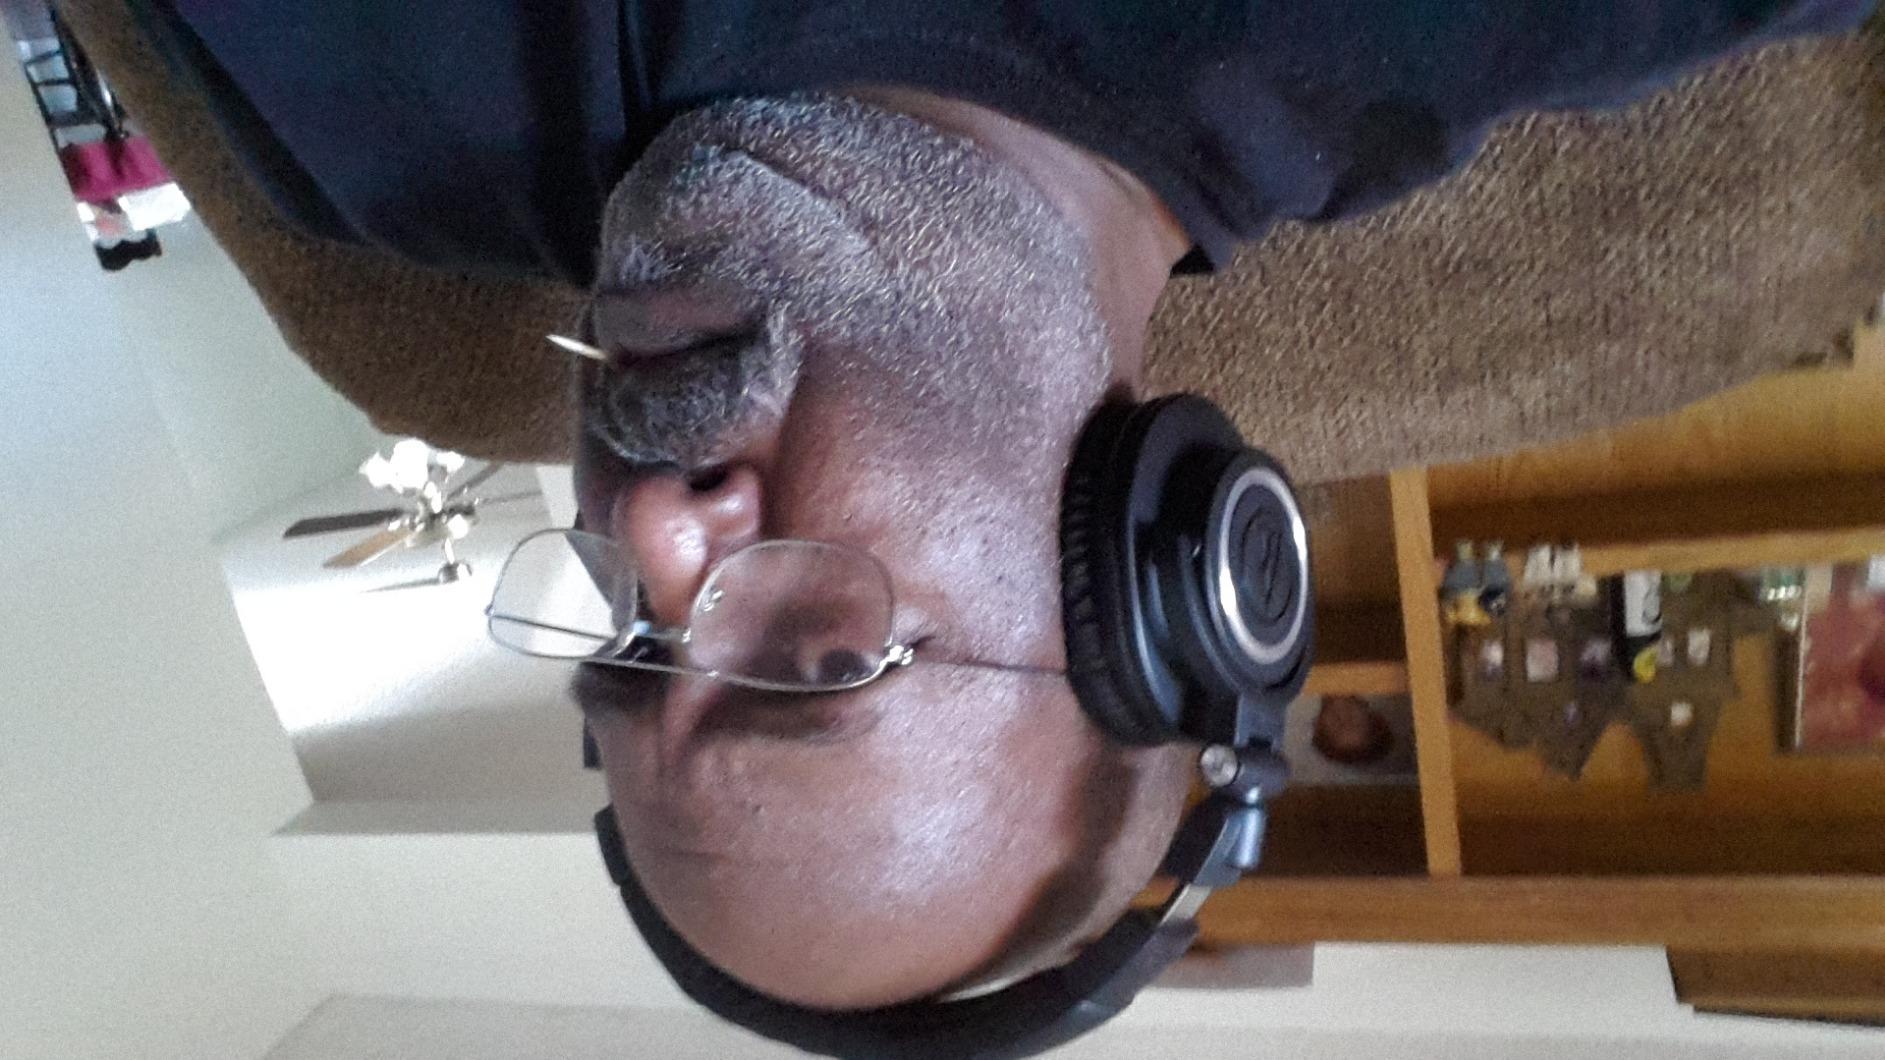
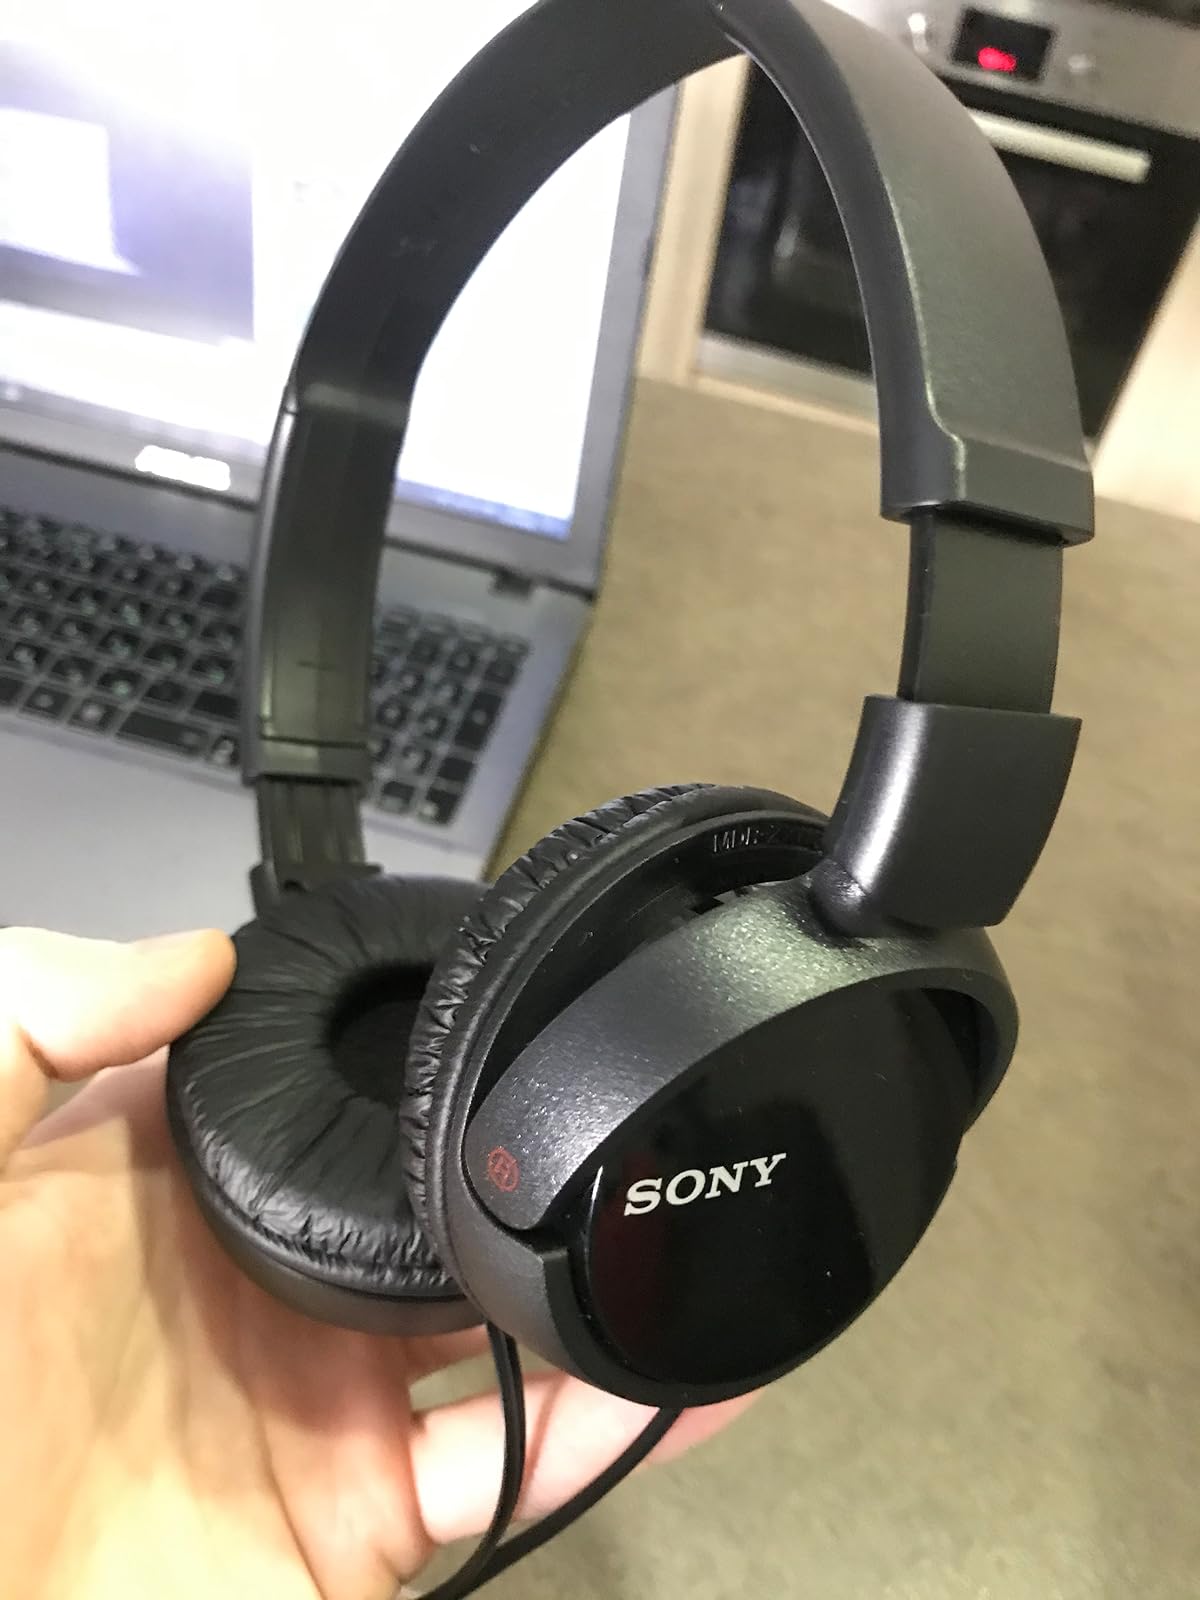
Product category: headphones
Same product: no